Red Clay State Historic Park

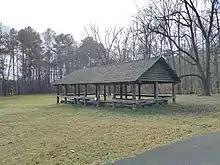
A replica of the Council House at Red Clay State Park

Between 1827 and 1831, Georgia legislators passed a series of laws that prohibited the Cherokees from holding public meetings and nullified all Cherokee laws within their borders. In 1830, the federal government passed the Indian Removal Act, which authorized then-President Andrew Jackson to negotiate removal treaties with Native American tribes in the Southeastern United States. As a result of these actions, the Cherokees began to vacate their capital of New Echota, with the council temporarily meeting in Chattooga, Alabama in 1831. The following year, the Cherokee Nation permanently moved the seat of their government to Red Clay due to the site's central location and the abundant water source from the Blue Hole Spring, which they considered sacred. By 1836, the site had grown to include 91 log buildings.